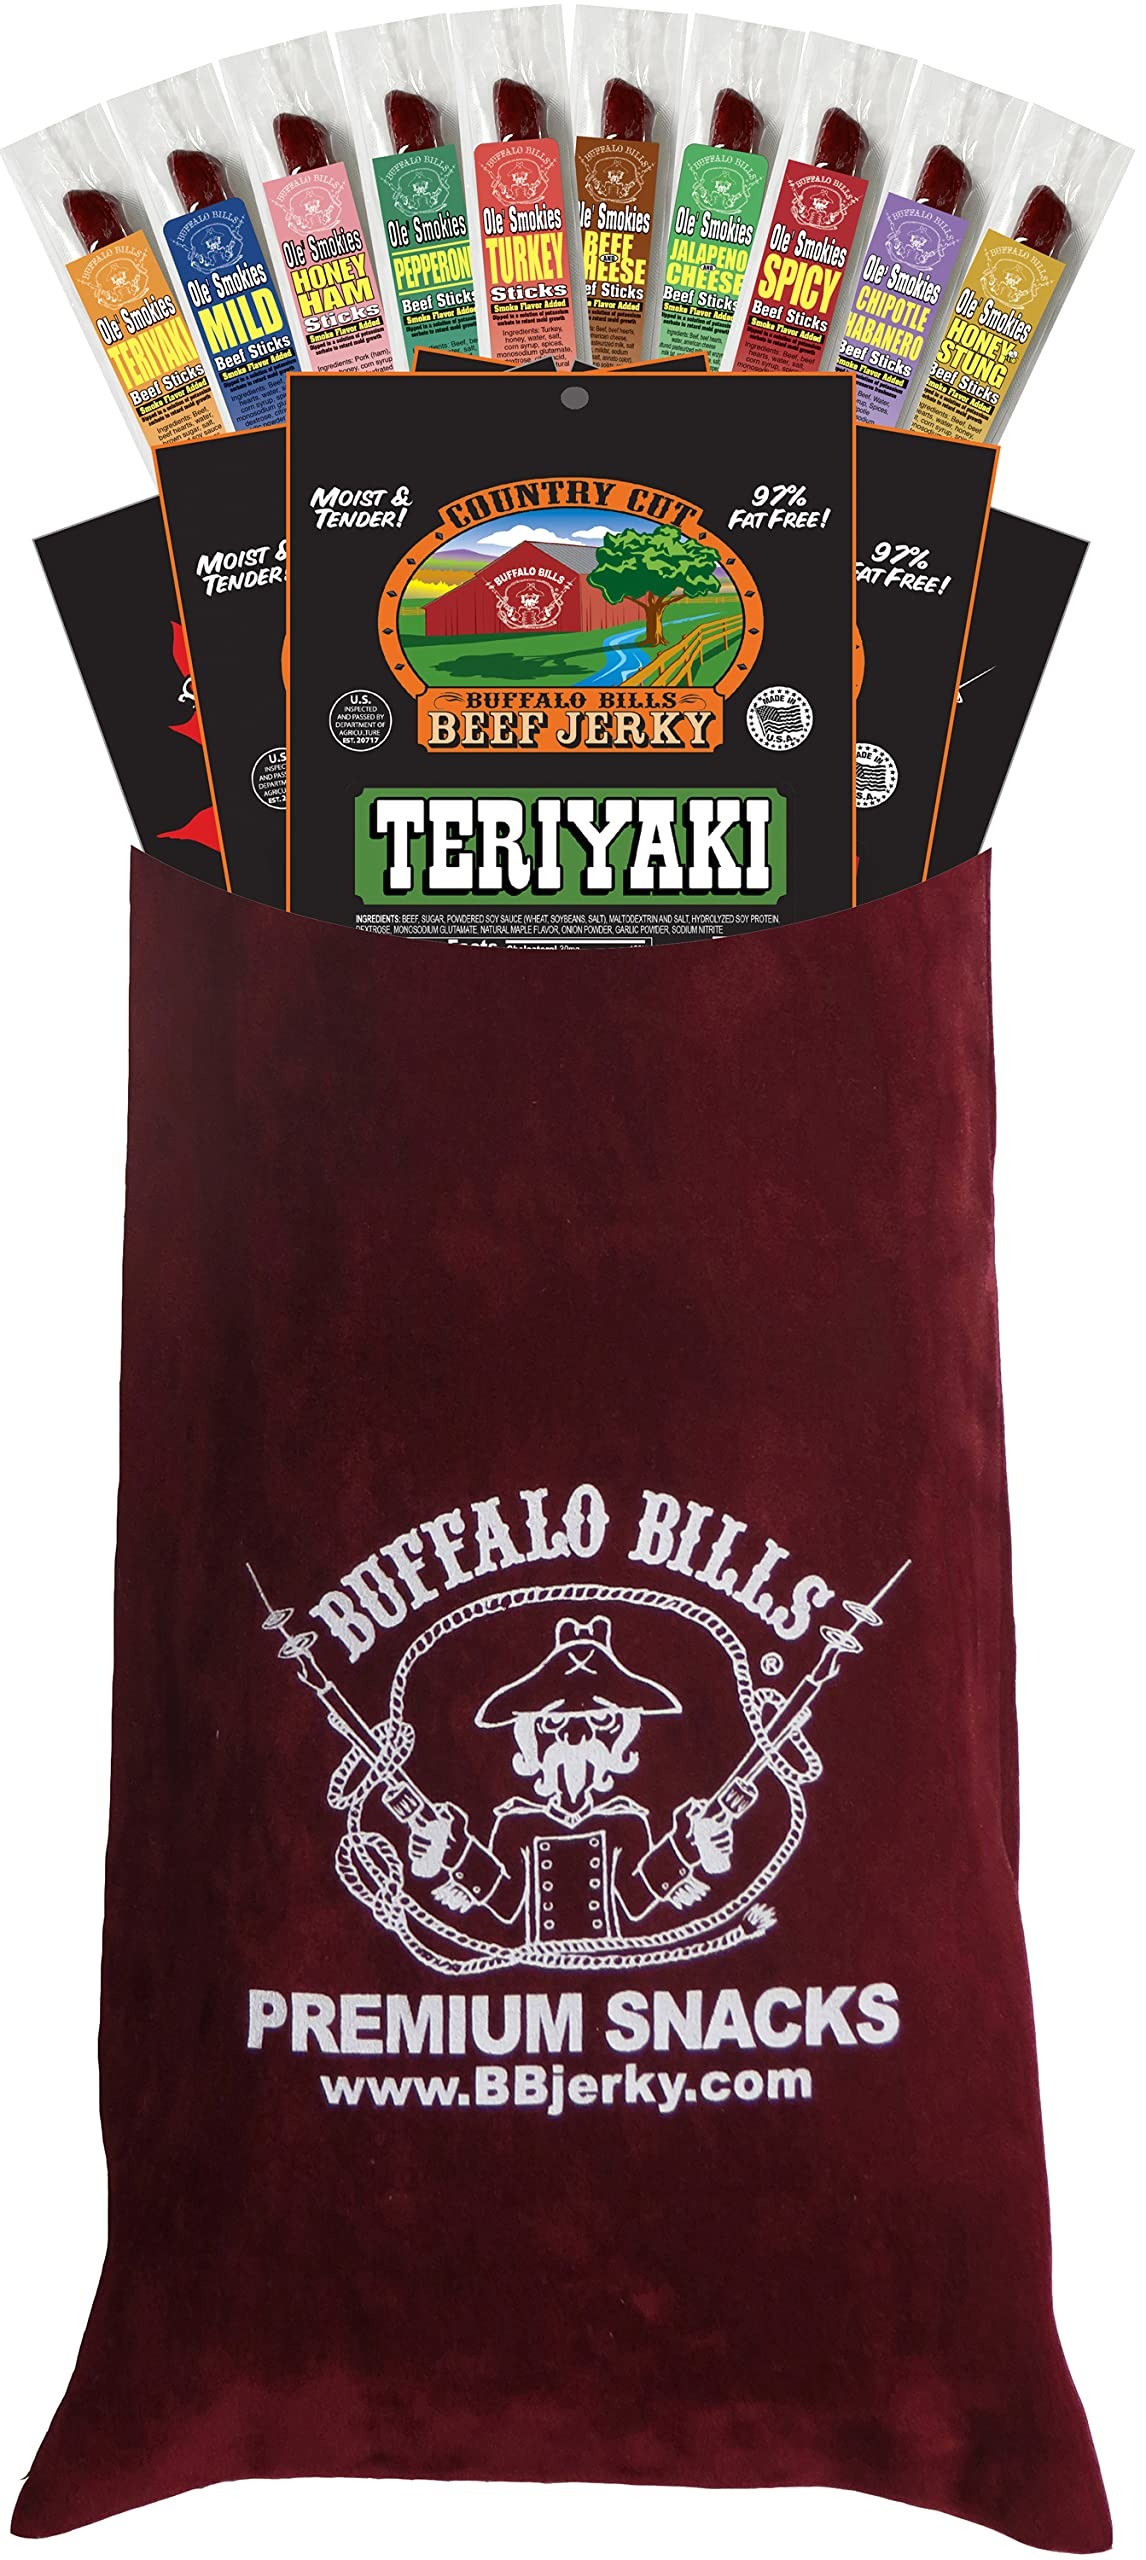
Item Name: Buffalo Bills 15-Pc Beef Jerky & Beef Stick Sampler Burgundy Velour Wine Gift Bag (15 mixed packs)
Bullet Point 1: This burgundy velour wine gift bag comes with 15 packs of assorted Buffalo Bills Premium Snacks
Bullet Point 2: 5 assorted 1.5oz packs of Buffalo Bills Beef Jerky (3 packs of Country Cut and 2 packs of Premium)
Bullet Point 3: 10 assorted 1.25oz Ole Smokies (“twist-end” beef, ham and turkey sticks)
Bullet Point 4: Makes a great gift for that beef jerky lover in your life
Bullet Point 5: In Feb 2019, we improved the jerky packaging which has eliminated all prior quality issues
Product Description: This burgundy velour wine bag comes filled with 15 assorted packs of Buffalo Bills Premium Snacks – a great gift for any meat snack lover. In Feb 2019, we improved the jerky packaging which has eliminated all prior quality issues. Our 15-Piece Sampler Wine Bag comes with 10 assorted 1.25oz individually wrapped Buffalo Bills Ole’ Smokies (Beef & Cheese, Chipotle Habanero, Ham, Honey Stung, Jalapeno & Cheese, Mild, Pepperoni, Spicy, Teriyaki, and Turkey), three 1.5oz packs of Buffalo Bills Country Cut Beef Jerky (Barbecue, Spicy, and Teriyaki), and two 1.5oz packs of Buffalo Bills Premium Beef Jerky (Hickory and Maple Pepper). All products are made in the USA using only US-raised ingredients. The wine bag itself is made of burgundy velour, measures 14.5”h x 5.5”w, and has a black drawstring top for easy closure. This simple, yet elegant, wine bag will hold one average size bottle of wine. Need a gift? Each one of our exclusive Buffalo Bills Gift Wine Bags make a great gift for the meat snack lover in your life! Rather than using those frilly baskets that just waste closet space, we use down-to-earth, functional wine bags that can be used for years to come. Of course, the best feature of our Buffalo Bills Gift Wine Bags is that each one is filled with Buffalo Bills Premium Snacks!
Value: 1.0
Unit: Count

Price: 45.99